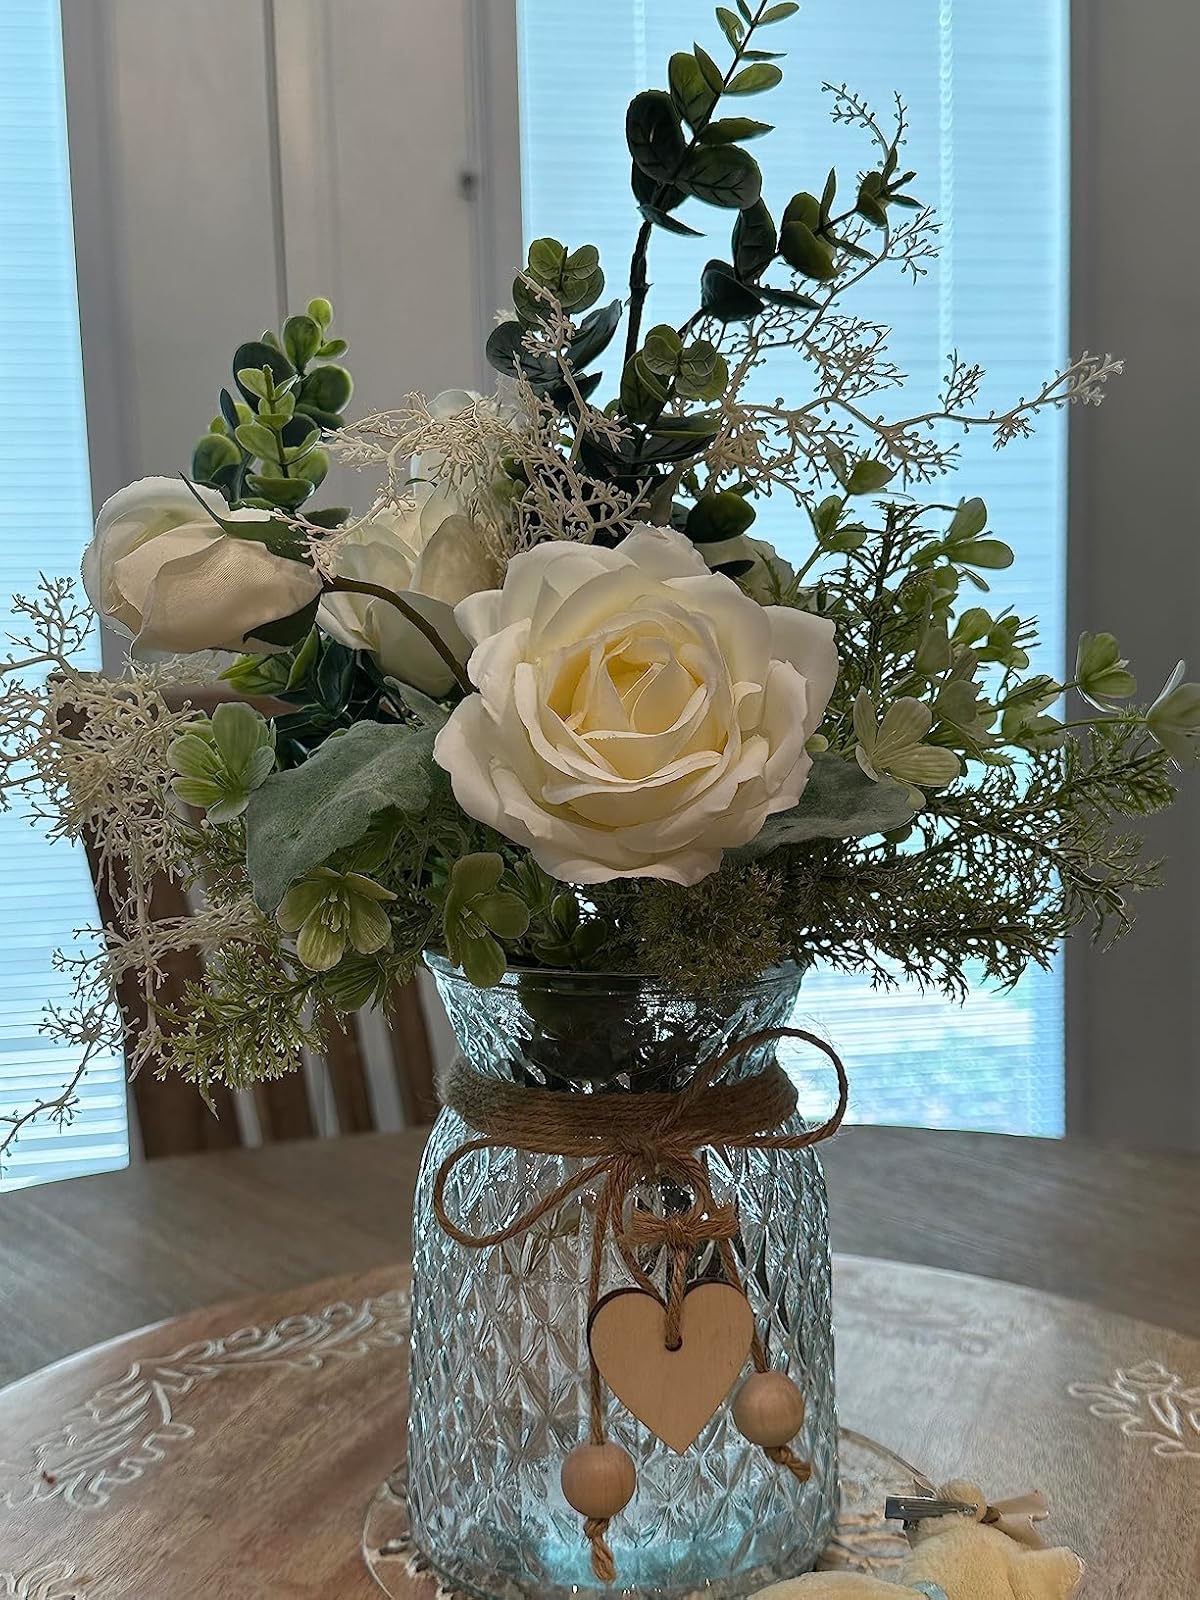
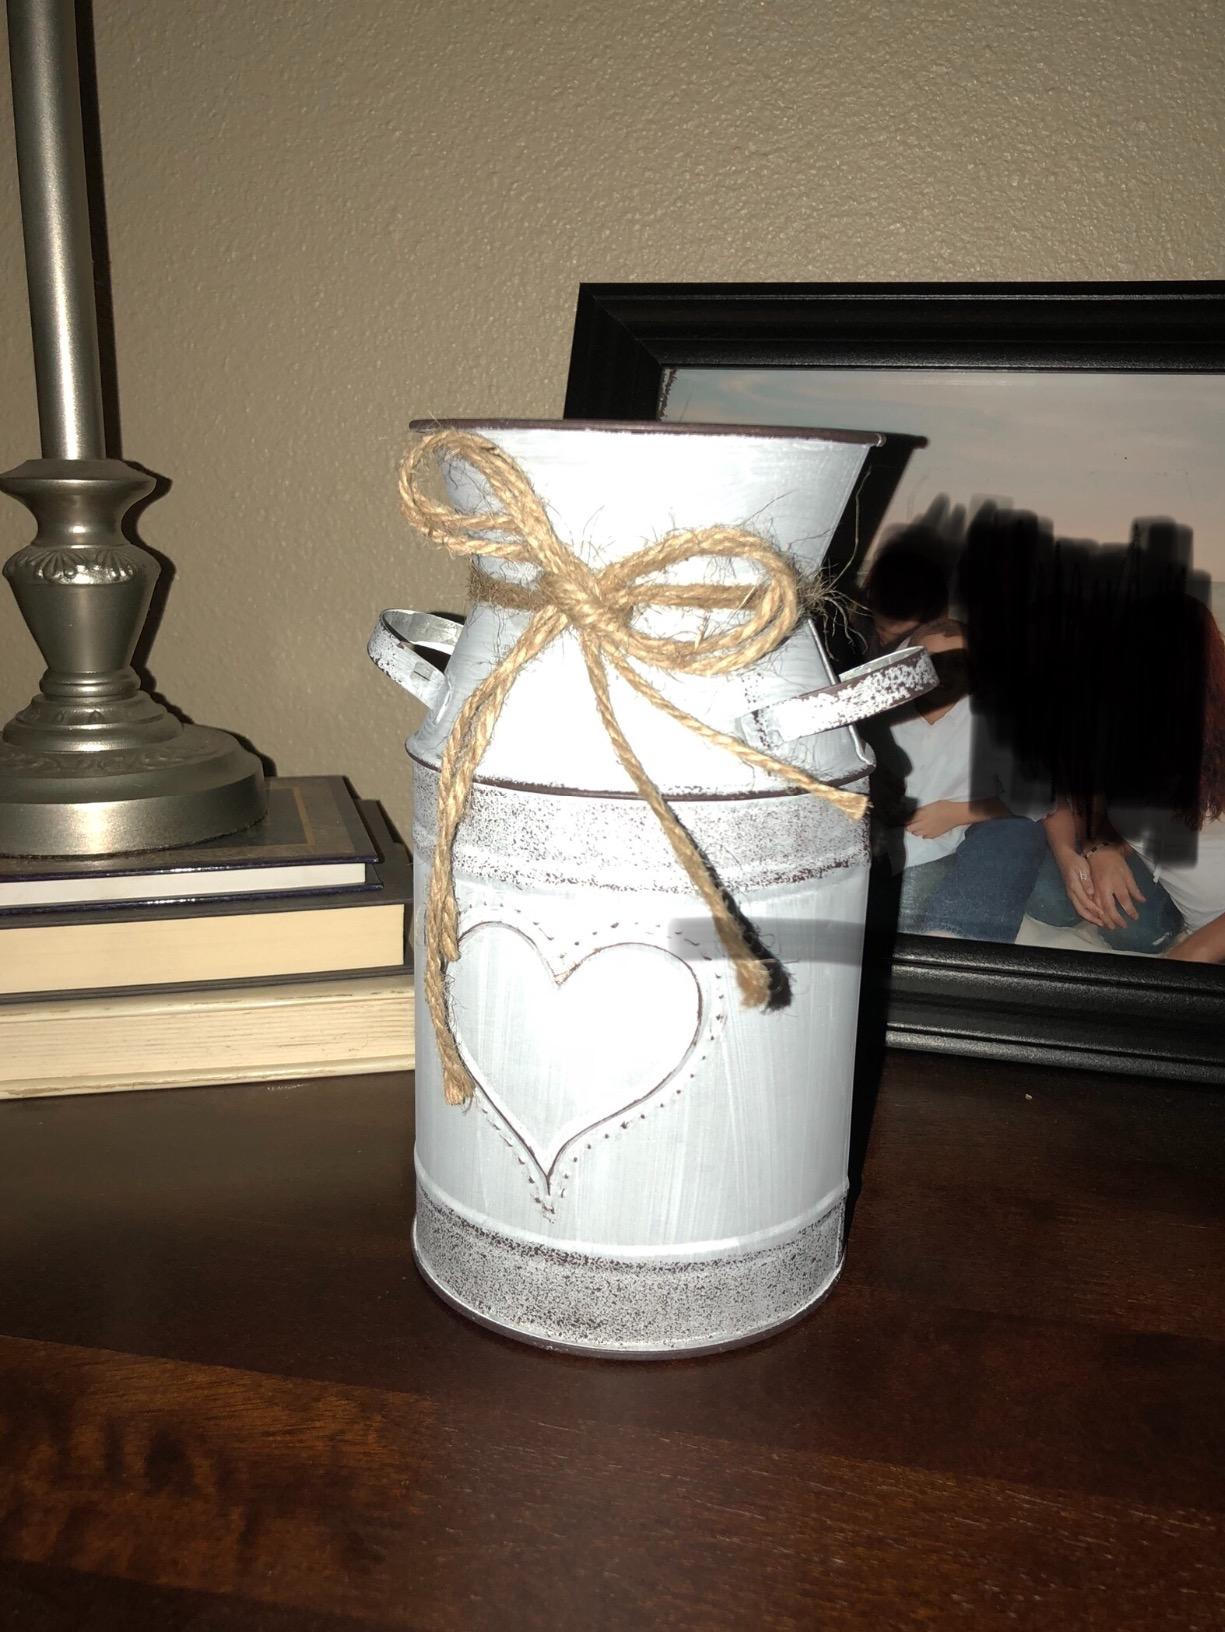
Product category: vase
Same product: no